Botswana Democratic Party

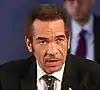
Ian Khama presided over a period marked by economic decline and labour unrest.

Ian Khama assumed the presidency and leadership of the BDP on April 1, 2008, succeeding Mogae after a decade. In his inaugural speech, Khama pledged to continue the course set by the Mogae administration, ruling out "radical changes." However, Khama's presidency coincided with an escalation in the internal conflicts that had plagued the ruling party throughout the previous decade. Upon taking office, Khama stepped down as the BDP leader and Kwelagobe, belonging to a rival faction and a leader of the party's old guard, was selected to replace him. The Barata-Phathi faction, including Gomolemo Motswaledi, alongside Kwelagobe, criticized Khama's leadership during his early months in office, accusing him of exceeding his prerogatives as a party leader. Motswaledi abandoned his ambition to run for a seat in Serowe to make way for the president's brother, Tshekedi Khama II, but he was soon barred from contesting a seat in Gaborone Central after openly clashing with Khama. Motswaledi lost a lawsuit against Khama when the High Court ruled that the president enjoyed presidential immunity from legal action due to his office. Although voices within the party began criticizing Khama's autocratic tendencies, the president insisted that he was only instilling greater discipline within the BDP.